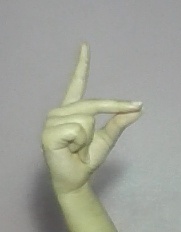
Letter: ta